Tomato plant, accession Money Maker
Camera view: vertical (180 deg); turntable rotation: 90 degrees
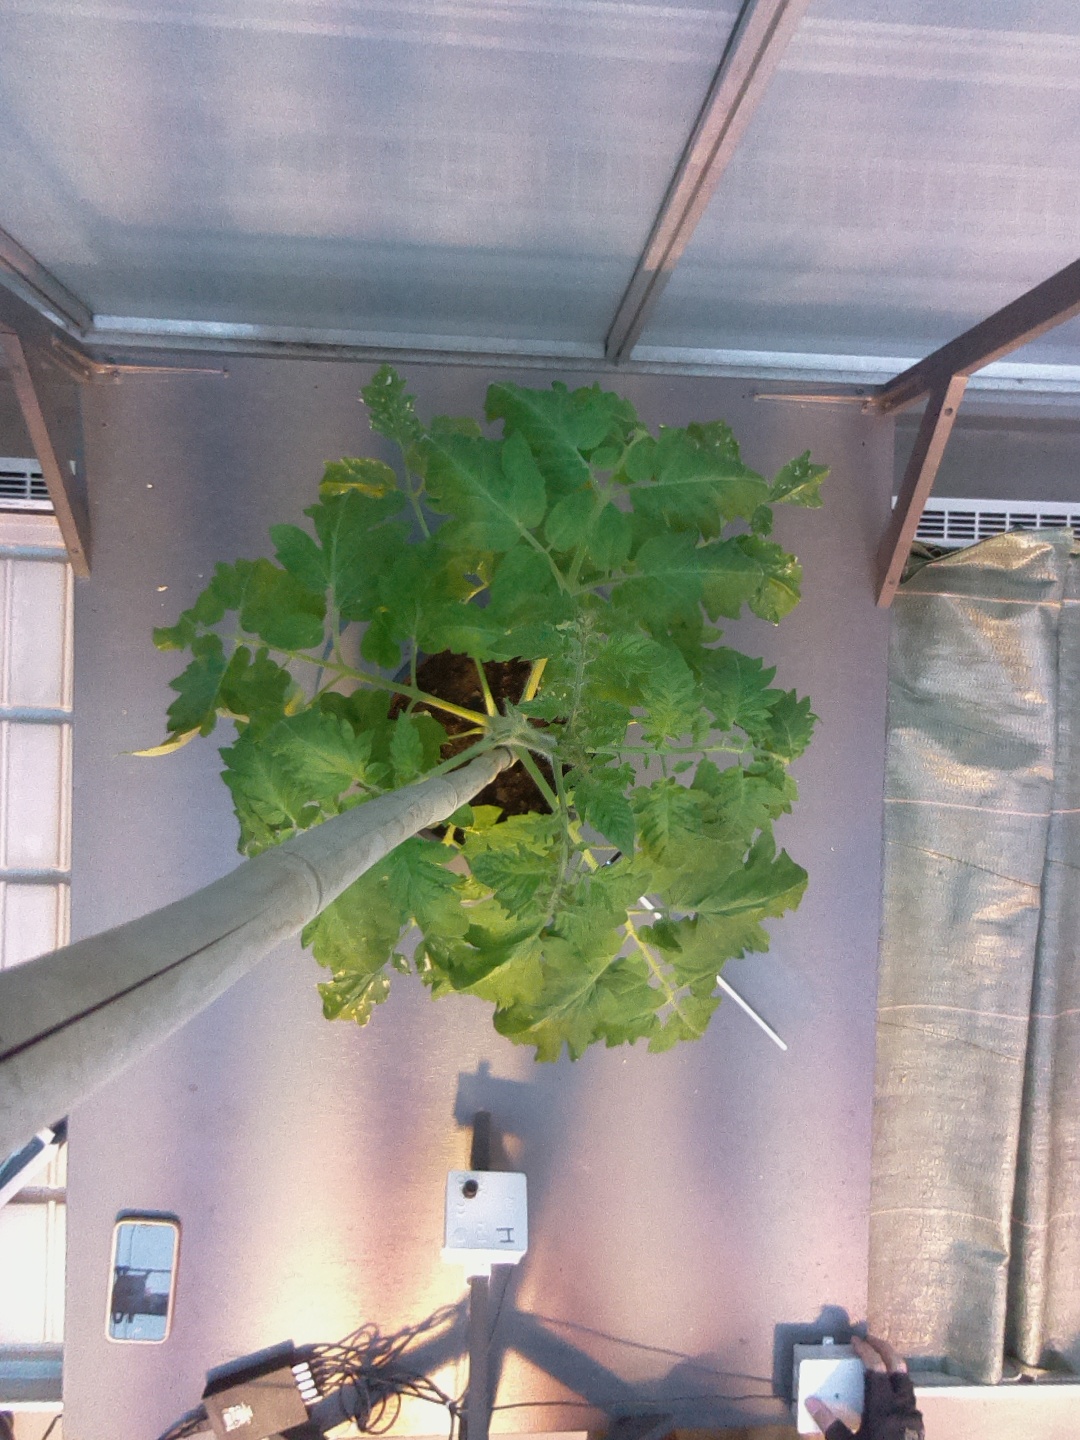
BBCH growth stage 52: 2 inflorescences visible